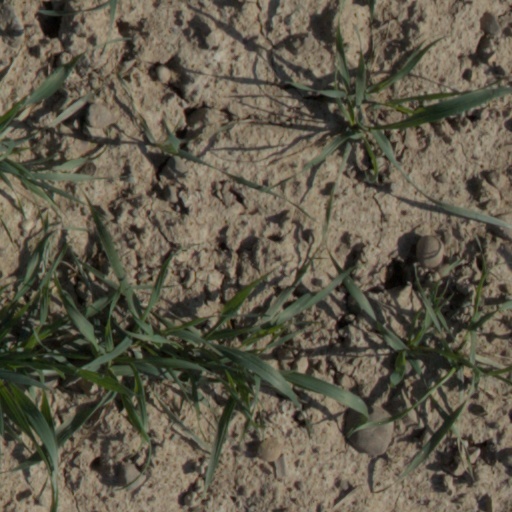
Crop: wheat